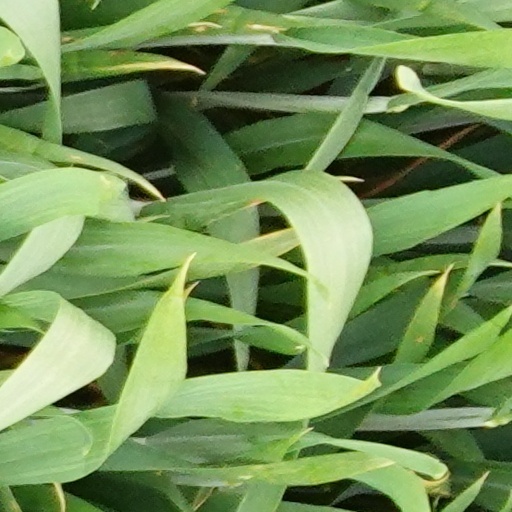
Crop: wheat